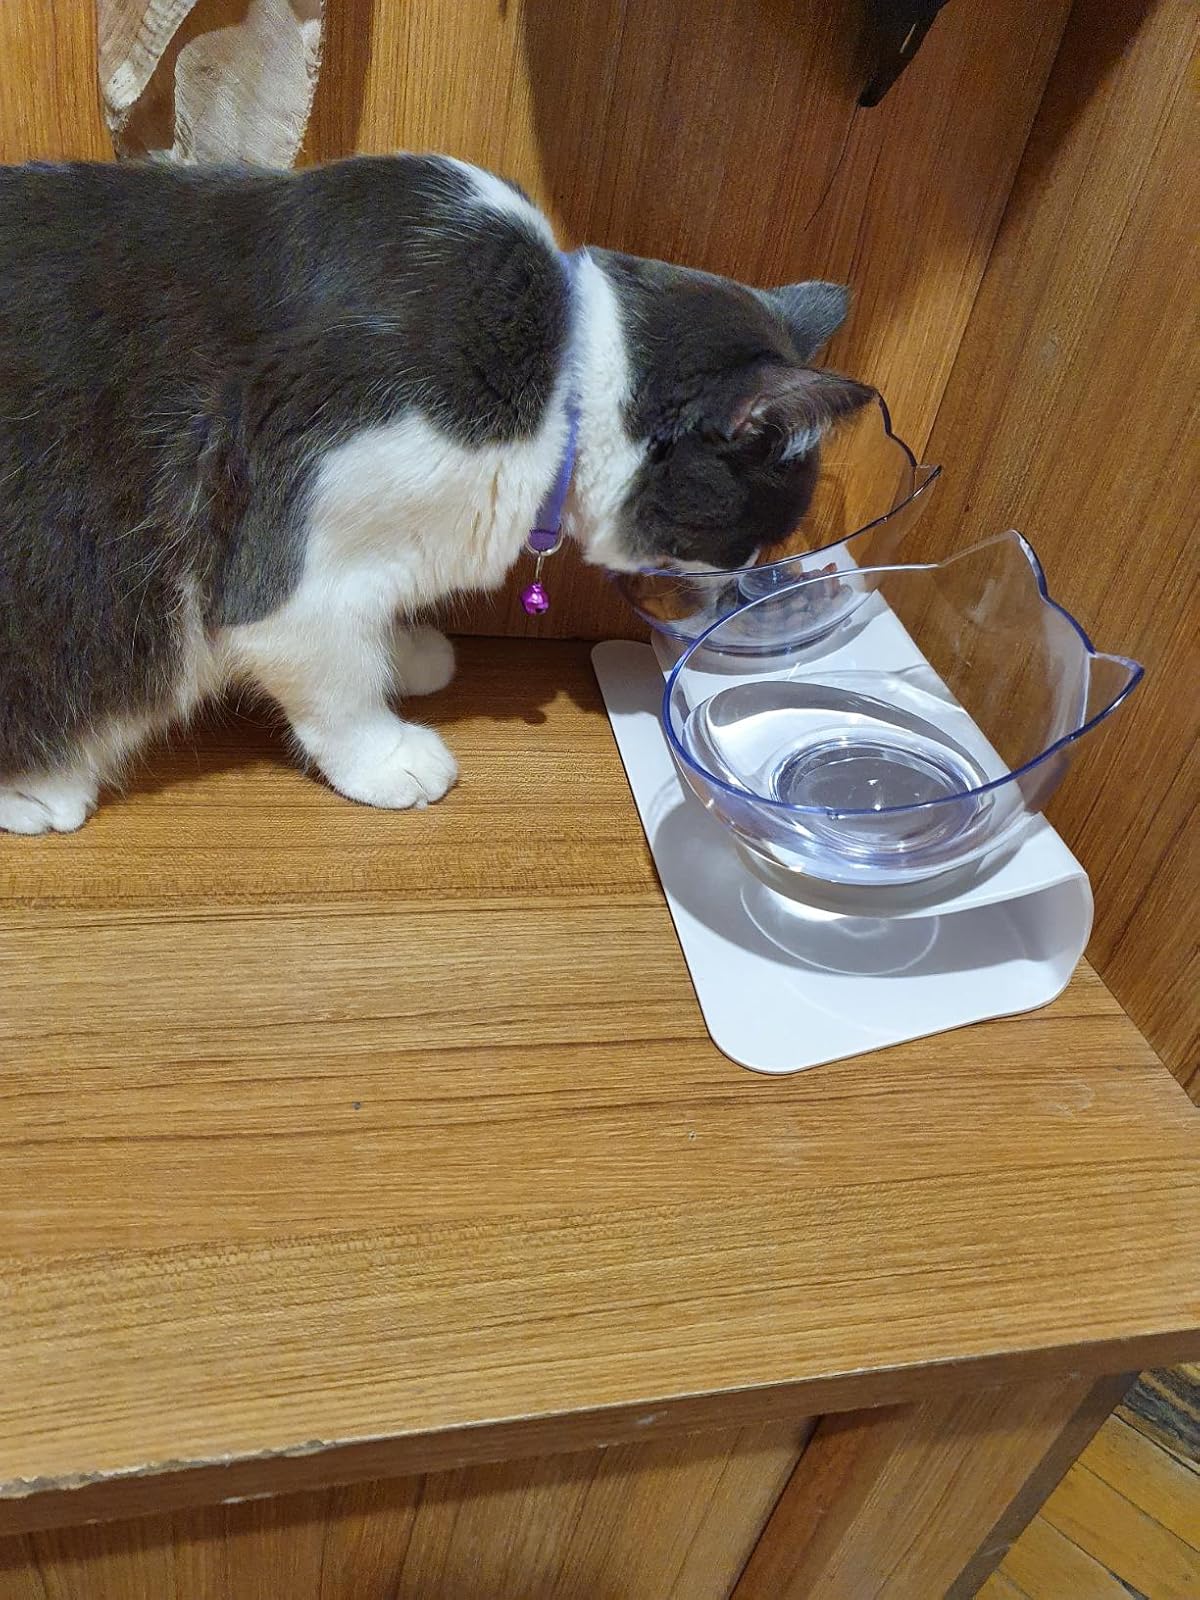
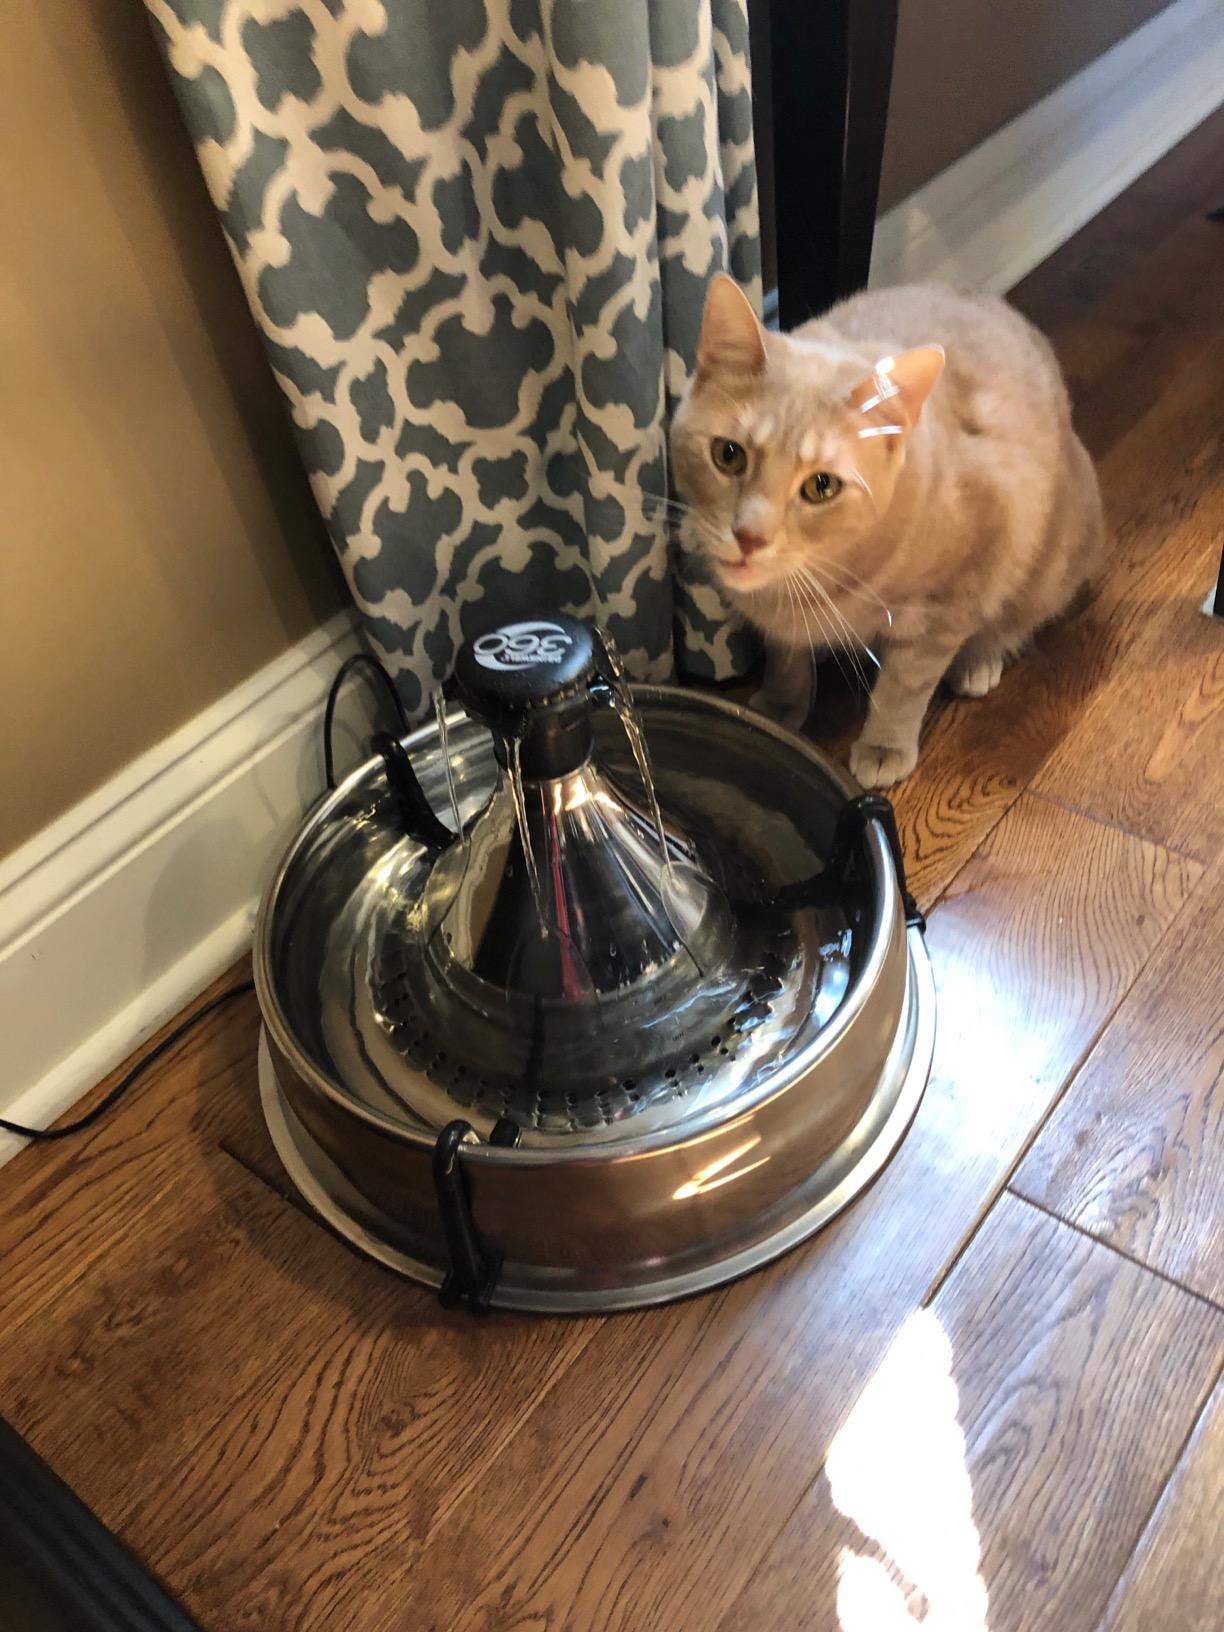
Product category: items_bowl
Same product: no